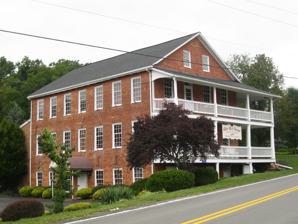
Building: Rich-McCormick Woolen Factory
Country: United States of America
Year built: 1830
United States historic place Rich-McCormick Woolen Factory U.S. National Register of Historic Places Rich-McCormick Woolen Factory, September 2012 Show map of Pennsylvania Show map of the United States Location Little Plum Run Road, Dunnstable Township, Pennsylvania Coordinates 41°10′17″N 77°22′16″W / 41.17139°N 77.37111°W / 41.17139; -77.37111 Area 1.5 acres (0.61 ha) Built 1830 NRHP reference No. 85001959 Added to NRHP September 5, 1985 The Rich-McCormick Woolen Factory is an historic, American woolen mill that is located in Dunnstable Township in Clinton County, Pennsylvania . It was listed on the National Register of Historic Places in 1985. History and architectural features Built in 1830, this historic structure is a three-story, brick building that sits on a coursed stone foundation, has a gable roof, and measures thirty-two feet by fifty feet, six inches, and four bays by seven bays. It was built as a woolen mill and remained in operation until 1845, after which it was used for storage. The building was converted to residential use in 1930. It was listed on the National Register of Historic Places in 1985. See also Woolrich References